Rainbow trout

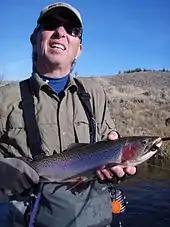
Rainbow trout are a popular game fish for fly fishers.

Steelhead populations in parts of its native range have declined due to a variety of human and natural causes. While populations in Alaska and along the British Columbia coast are considered healthy, populations in Kamchatka and some populations along the U.S. West Coast are in decline. The U.S. National Marine Fisheries Service has 15 identified distinct population segments, in Washington, Oregon, and California. Eleven of these populations are listed under the U.S. Endangered Species Act, ten as threatened and one as endangered. One distinct population segment on the Oregon coast is designated a U.S. Species of Concern.